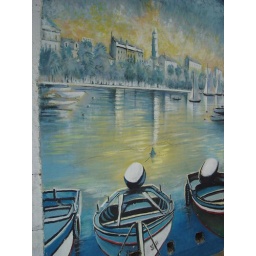
wall painting on the way to the beach in Split